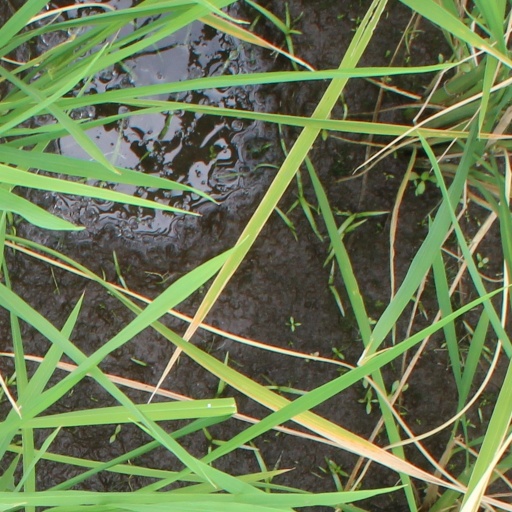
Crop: rice